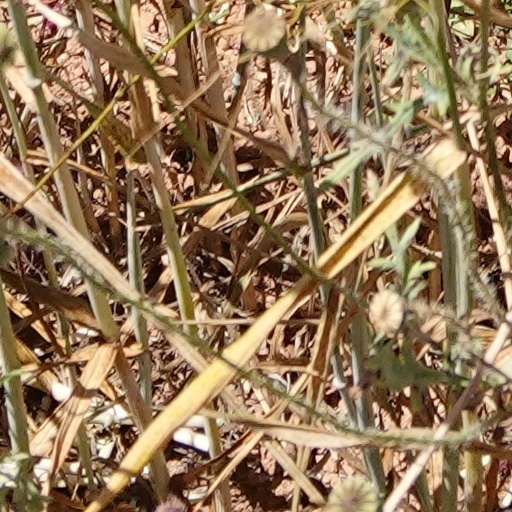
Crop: wheat